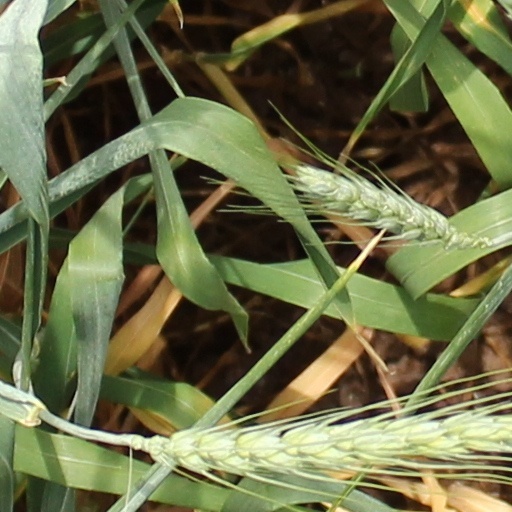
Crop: wheat